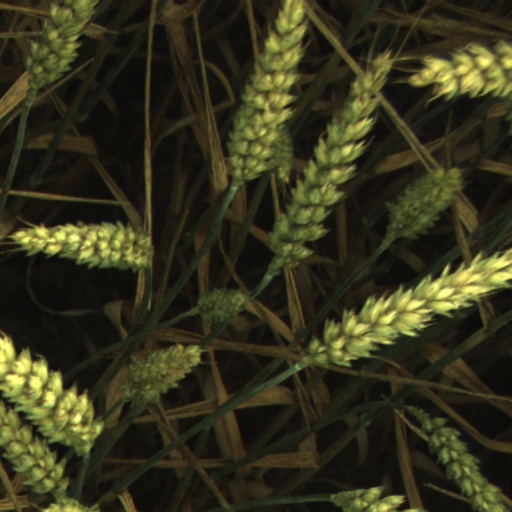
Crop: wheat